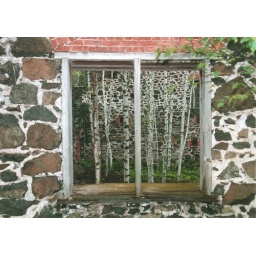
Birch trees growing inside remains of building at Delaware Copper Mine in Upper Michigan